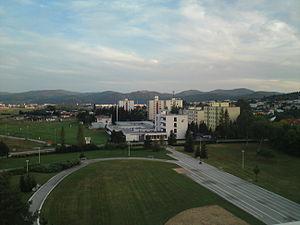
Kováčová est un village de Slovaquie situé dans la région de Banská Bystrica.